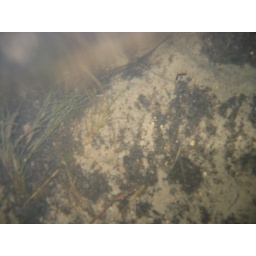
I stuck the camera in the water beside the dock to take this picture of the lake bottom.